Evens

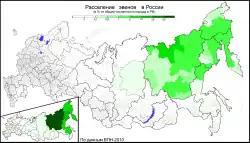
The settlement of the Evens in the Russian Federation for 2010 in % of the total number of this nation in the Russian Federation

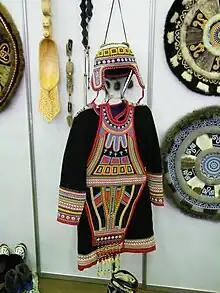
Traditional Even clothing

The Evens (Even: эвэн; pl. эвэсэл, "evesel" in Even and эвены, "eveny" in Russian; formerly called "Lamuts") are a people in Siberia and the Russian Far East. They live in regions of the Magadan Oblast and Kamchatka Krai and northern parts of Sakha east of the Lena River, although they are a nomadic people. According to the 2002 census, there were 19,071 Evens in Russia. According to the 2010 census, there were 22,383 Evens in Russia. They speak their own language called Even, one of the Tungusic languages; it is heavily influenced by their lifestyle and reindeer herding. It is also closely related to the language of their neighbors, the Evenks. The Evens are close to the Evenks by their origins and culture, having migrated with them from central China over 10,000 years ago. Officially, they have been considered to be of Orthodox faith since the 19th century, though the Evens have retained some pre-Christian practices, such as shamanism. Traditional Even life is centered upon nomadic pastoralism of domesticated reindeer, supplemented with hunting, fishing and animal-trapping. Outside of Russia, there are 104 Evens in Ukraine, 19 of whom spoke Even. (Ukr. Cen. 2001)